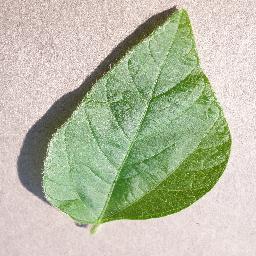
Label: Soybean___healthy